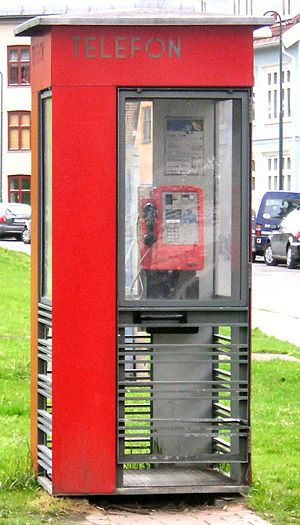
Telefonboks
Den populære norske, røde telefonboks "Riks" blev tegnet af arkitekten Georg Fredrik Fasting i 1932. Den består af et skelet af vinkeljern med påklinkede plader.
En telefonboks er en konstruktion, enten med eller uden dør til at rumme én person, der er placeret på et offentligt tilgængeligt sted, og som indeholder en fastmonteret mønttelefon til almen brug. Der kan betales med enten mønter, telekort eller betalingskort. En telefonboks kan også indeholde telefonbøger, en hylde og en opslagstavle. Den sidste telefonboks i Danmark blev fjernet den 13. april 2018.